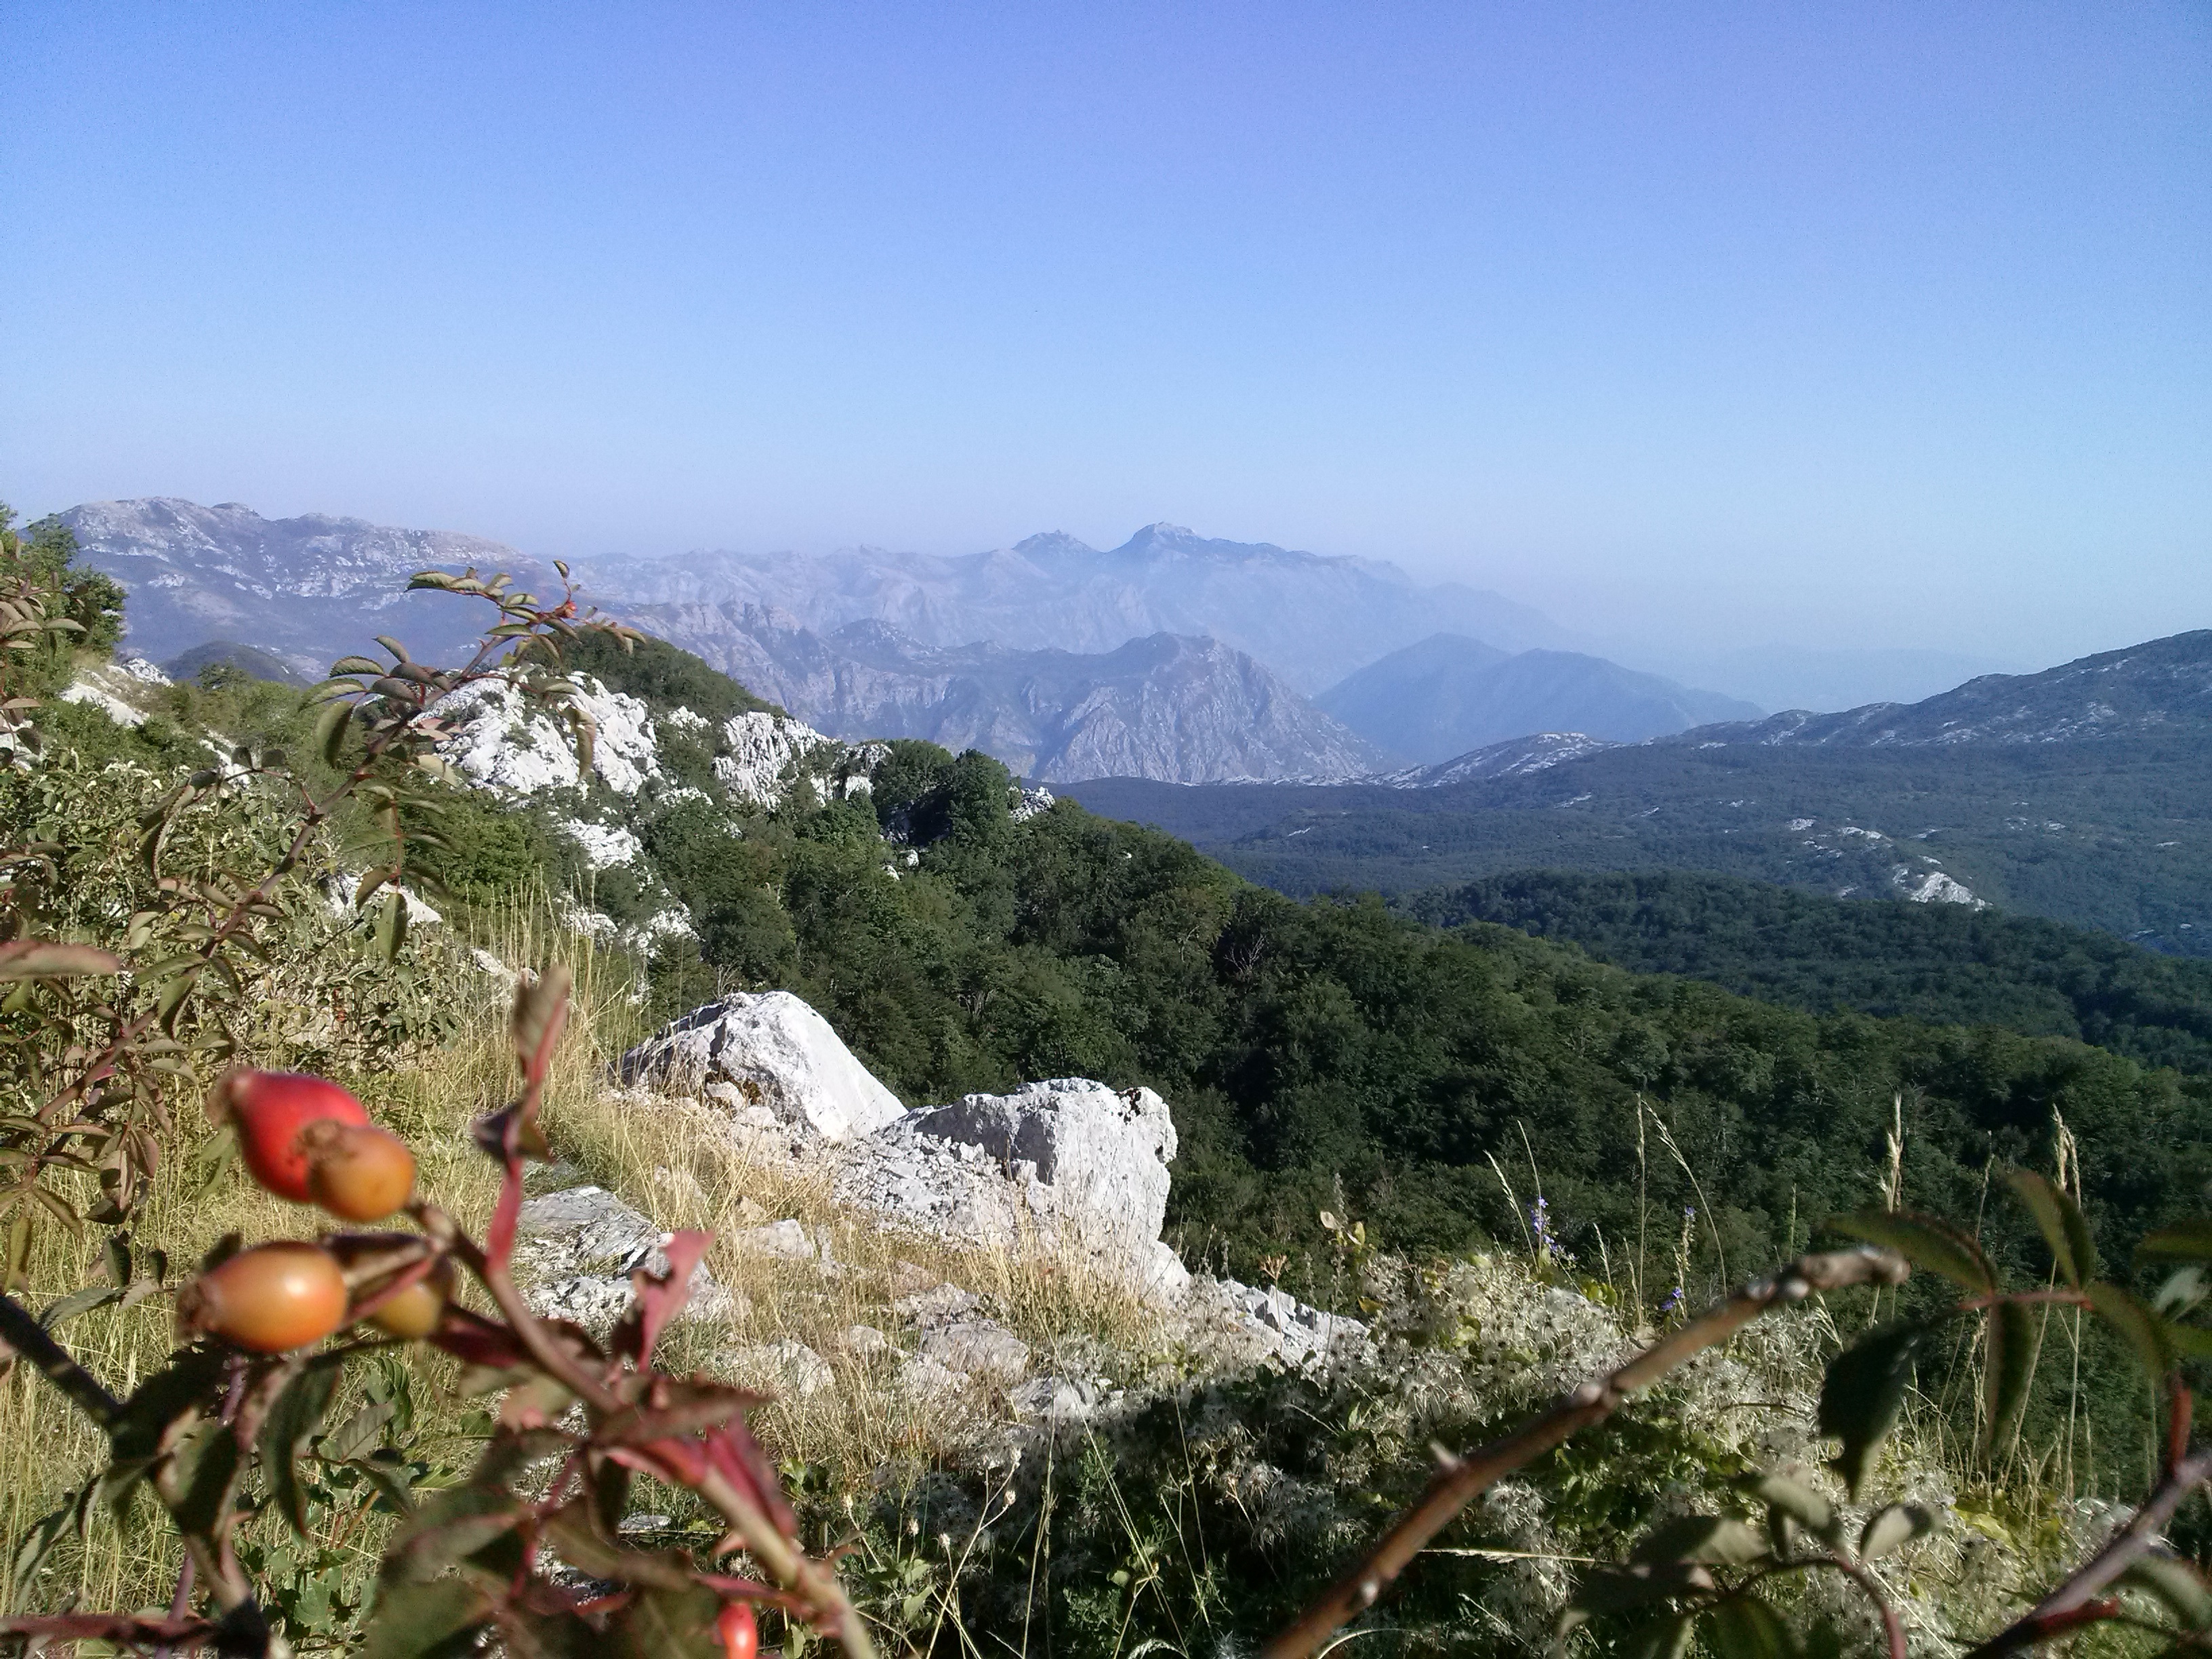
wilderness, walking, mountain, hiking, trail, flower, adventure, valley, mountain range, ridge, plateau, mountainous landforms